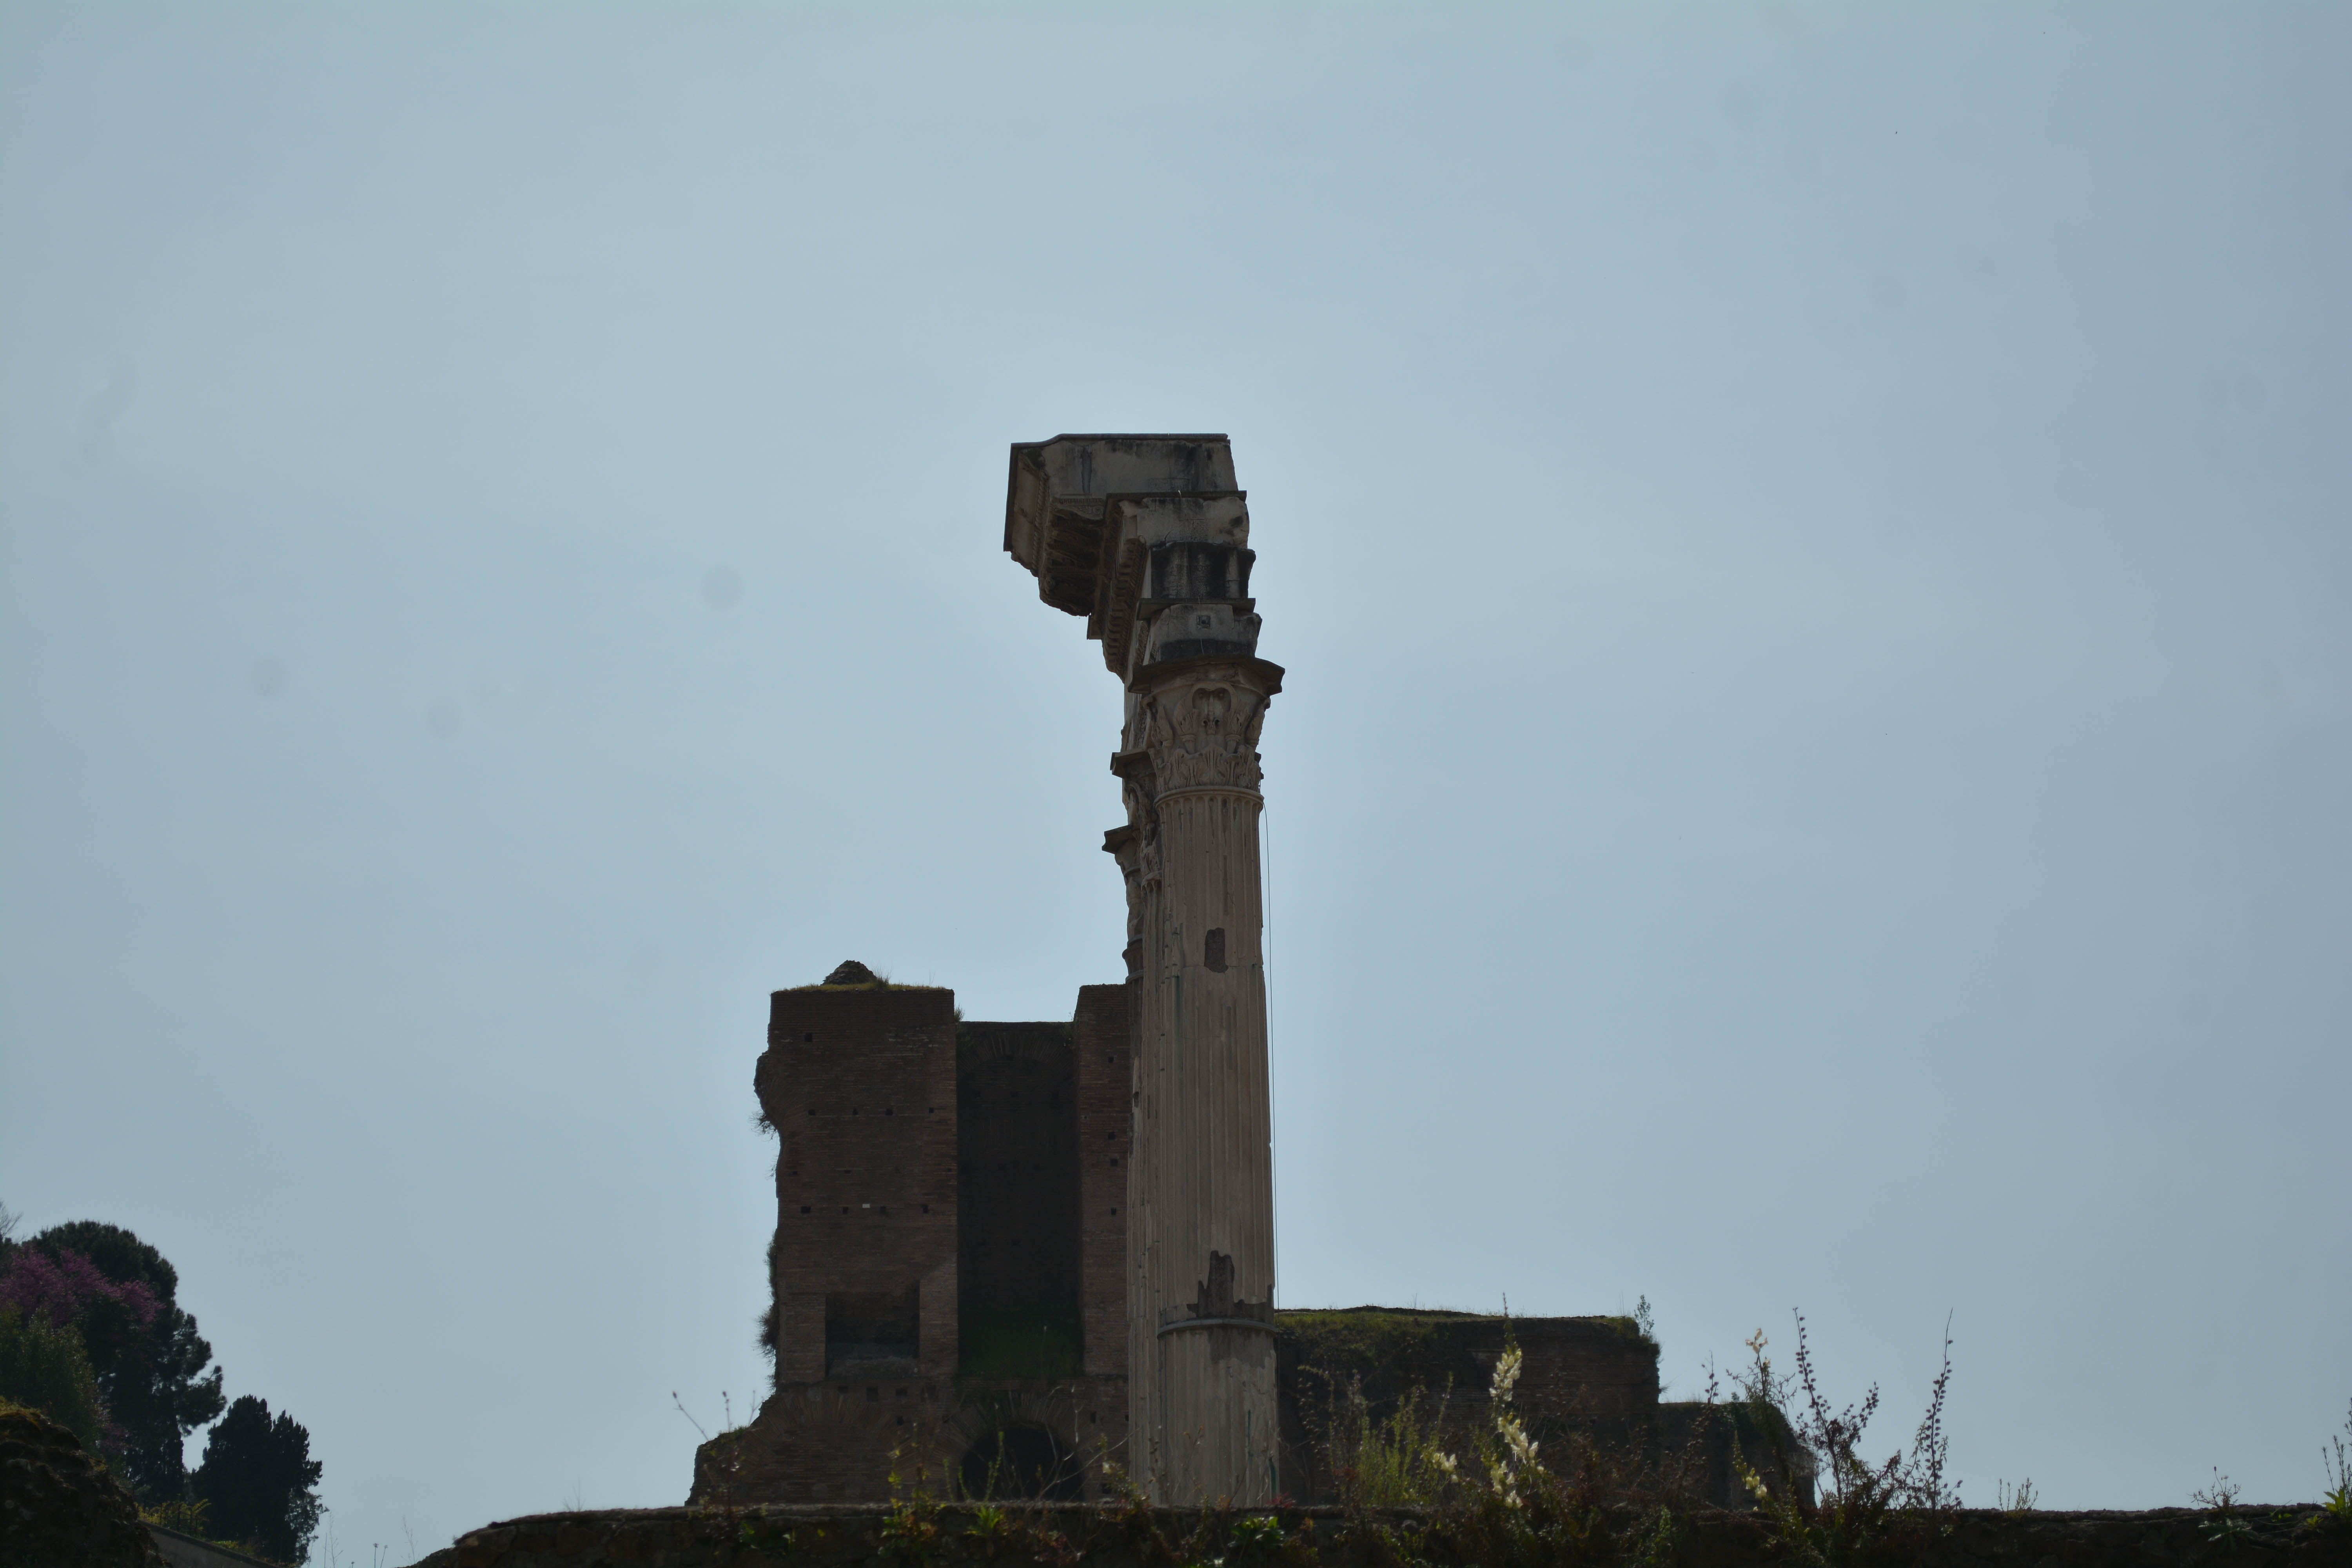
structure, sky, monument, tower, landmark, temple, ruins